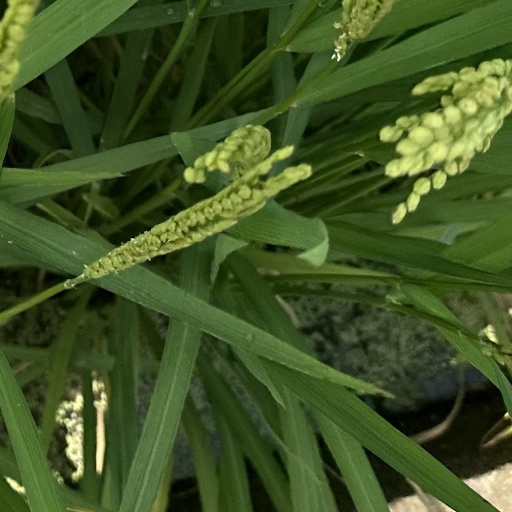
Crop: rice